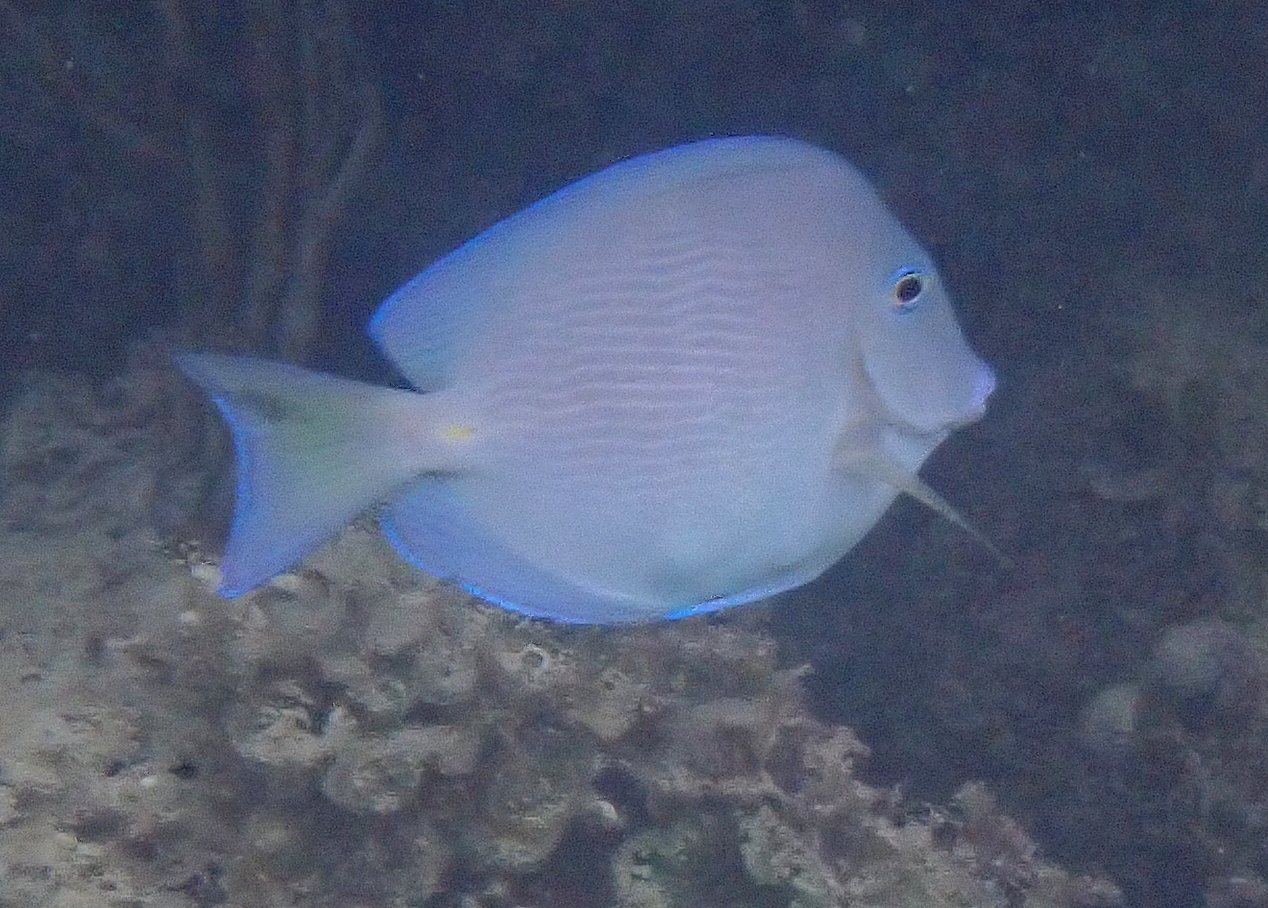
Acanthurus coeruleus (Atlantic Blue Tang)